Architecture of Baku

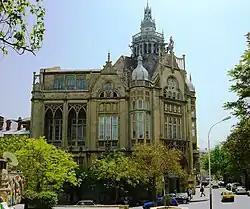
Originally the Mukhtarov residence, it was converted to a Wedding Palace during the Soviet period

In a second cycle of construction, oil industrialists who had made their fortunes in the 1870s and 80s would develop the area between the medieval walled city and the Black City in the 1890s and early 1900s, creating the metropolitan Baku that would be nicknamed the "Paris of the Caspian." They would model the area after the great European cities of the time, with wide canopied boulevards, a seaside esplanade, monumental civic buildings, and all the new technologies in communication and transportation. The oil barons competed with each other to donate the most lavish and monumental civic buildings, but the initial construction was spearheaded by Haji Zeynalabdin Taghiyev (1823?-1924), one of the most philanthropic of the industrialists. The first Azerbaijani National Theater was founded in 1873, as well as another theater built in 1882. Parks and educational centers such as vocational schools were given great importance during this time, including Baku's first school for Muslim girls in 1910, designed by Josef Goslavsky, who was then the Chief Architect of Baku. Soon more of the wealthy industrialists followed and competed in a philanthropic battle of donating towards the development of the city, such as Musa Naghiyev and Shamsi Asadullaev. Many of the hallmarks of a thriving cosmopolitan city were constructed during this time. The Baku City Duma was built from 1900-1904, also designed by Goslavsky in an Italianate renaissance style on the northern edge of the medieval walled city.